Innertkirchen Grimseltor railway station

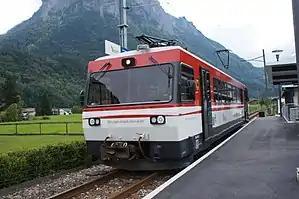
An MIB train at the station in 2015

Innertkirchen Grimseltor railway station, formerly Innertkirchen Post, is a railway station in the municipality of Innertkirchen, in the Swiss canton of Bern. It is located on the Meiringen–Innertkirchen line of the Meiringen-Innertkirchen-Bahn (MIB).